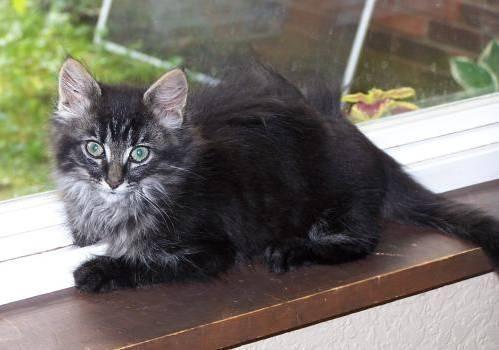
cat